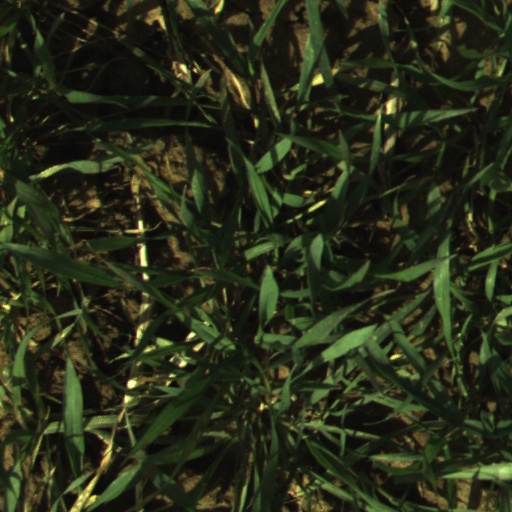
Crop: wheat